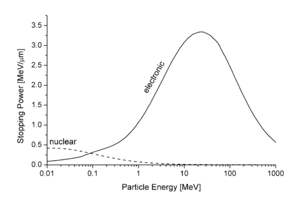
En traversant la matière, les particules chargées énergétiques ionisent les atomes ou molécules sur leur parcours. Par conséquent, les particules perdent peu à peu leur énergie. Le pouvoir d'arrêt est la perte moyenne d'énergie de la particule par distance parcourue, mesurée par exemple en MeV/cm.